Ferdinand Verbiest

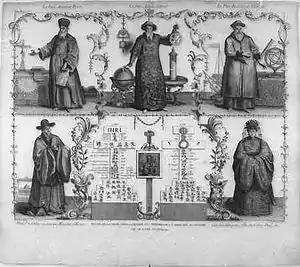
An engraving from a French book about the Chinese empire, published in 1736. Represented from left to right:Top: Matteo Ricci, Johann Adam Schall von Bell, Ferdinand VerbiestBottom: Xu Guangqi, colao or Prime Minister of State; Candide Hiu, grand-daughter of Colao Paul Siu.

In 1664, the Chinese astronomer Yang Guangxian (1597–1669), who had published a pamphlet against the Jesuits, challenged Schall von Bell to a public astronomy competition. Yang won and took Schall von Bell's place as Head of Mathematics. Having lost the competition, Schall von Bell and the other Jesuits were chained and thrown into a filthy prison, accused of teaching a false religion. They were bound to wooden pegs in such a way that they could neither stand nor sit and remained there for almost two months until a sentence of strangulation was imposed. A high court found the sentence too light and ordered them to be cut up into bits while still alive. Fortunately for them, on 16 April 1665, a violent earthquake destroyed the part of the prison chosen for the execution. An extraordinary meteor was seen in the sky, and a fire destroyed the part of the imperial palace where the condemnation was pronounced. This was seen as an omen and all the prisoners were released. However, they still had to stand trial, and all the Jesuits but Verbiest, Schall von Bell and two others were exiled to Canton. Schall von Bell died within a year, due to the conditions of his confinement.